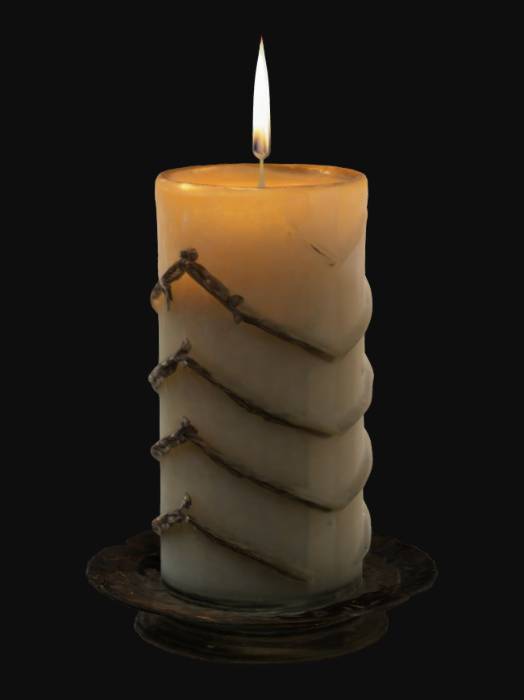
미적 점수 (1~10점): 1